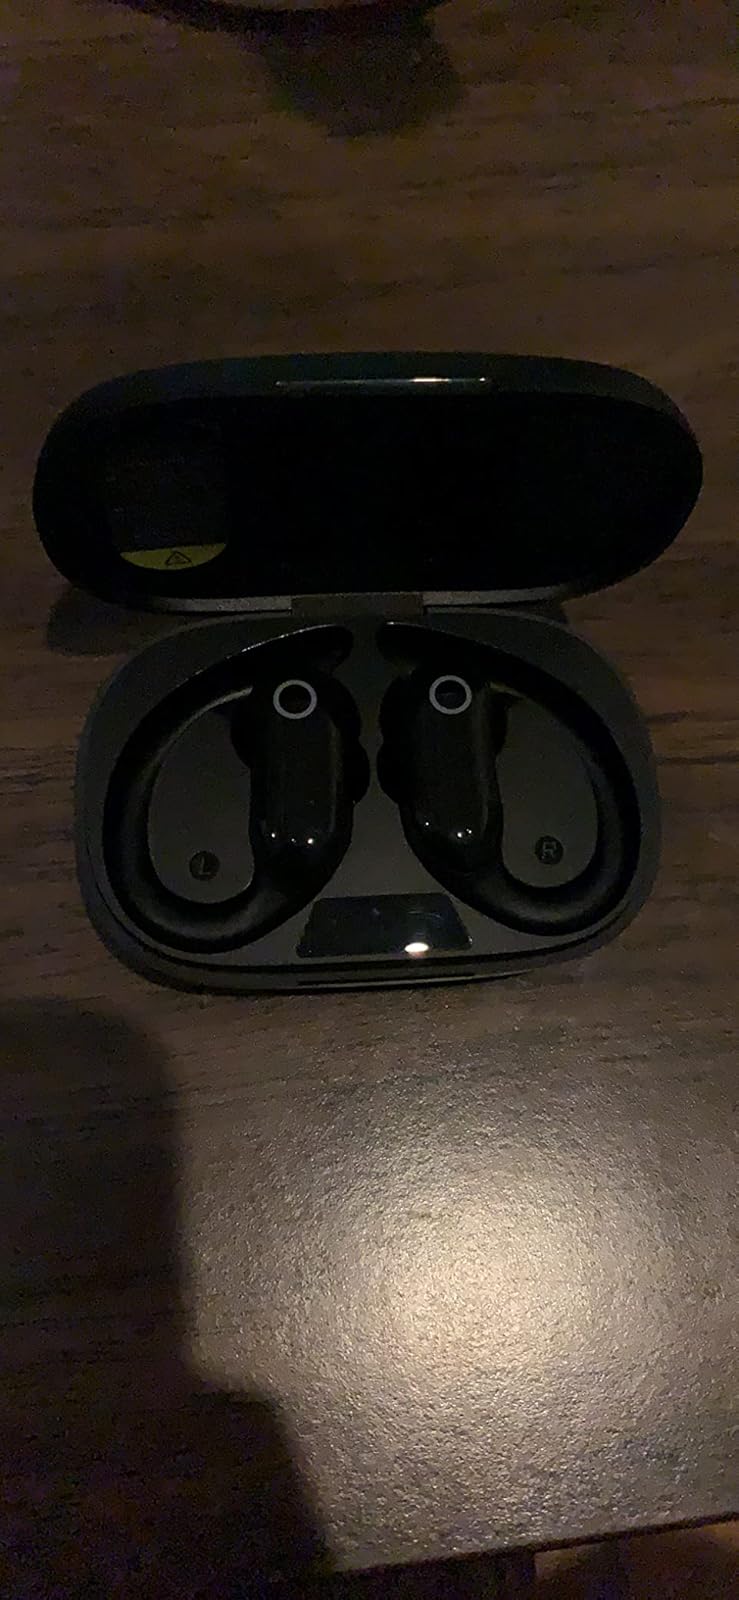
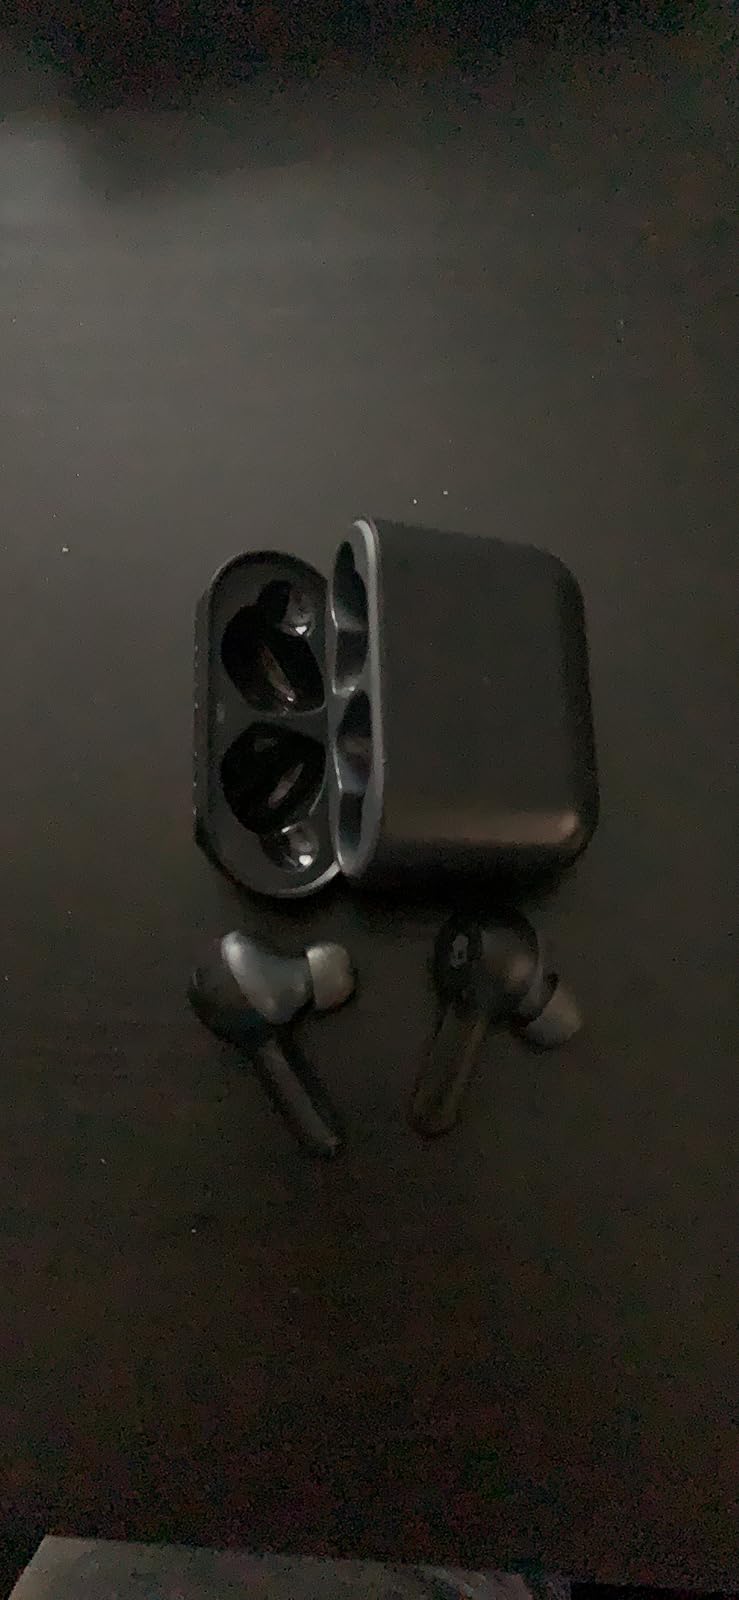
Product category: earbuds
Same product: no